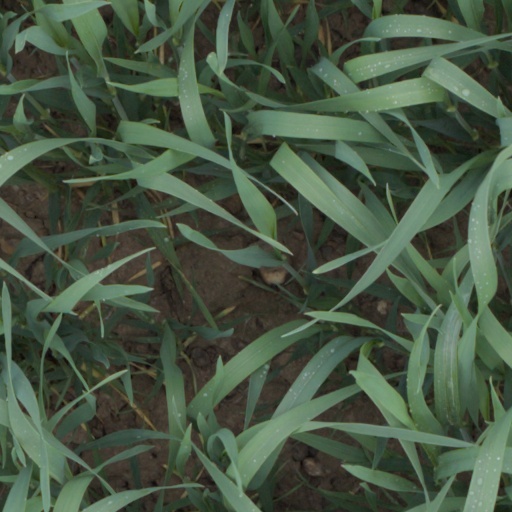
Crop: wheat